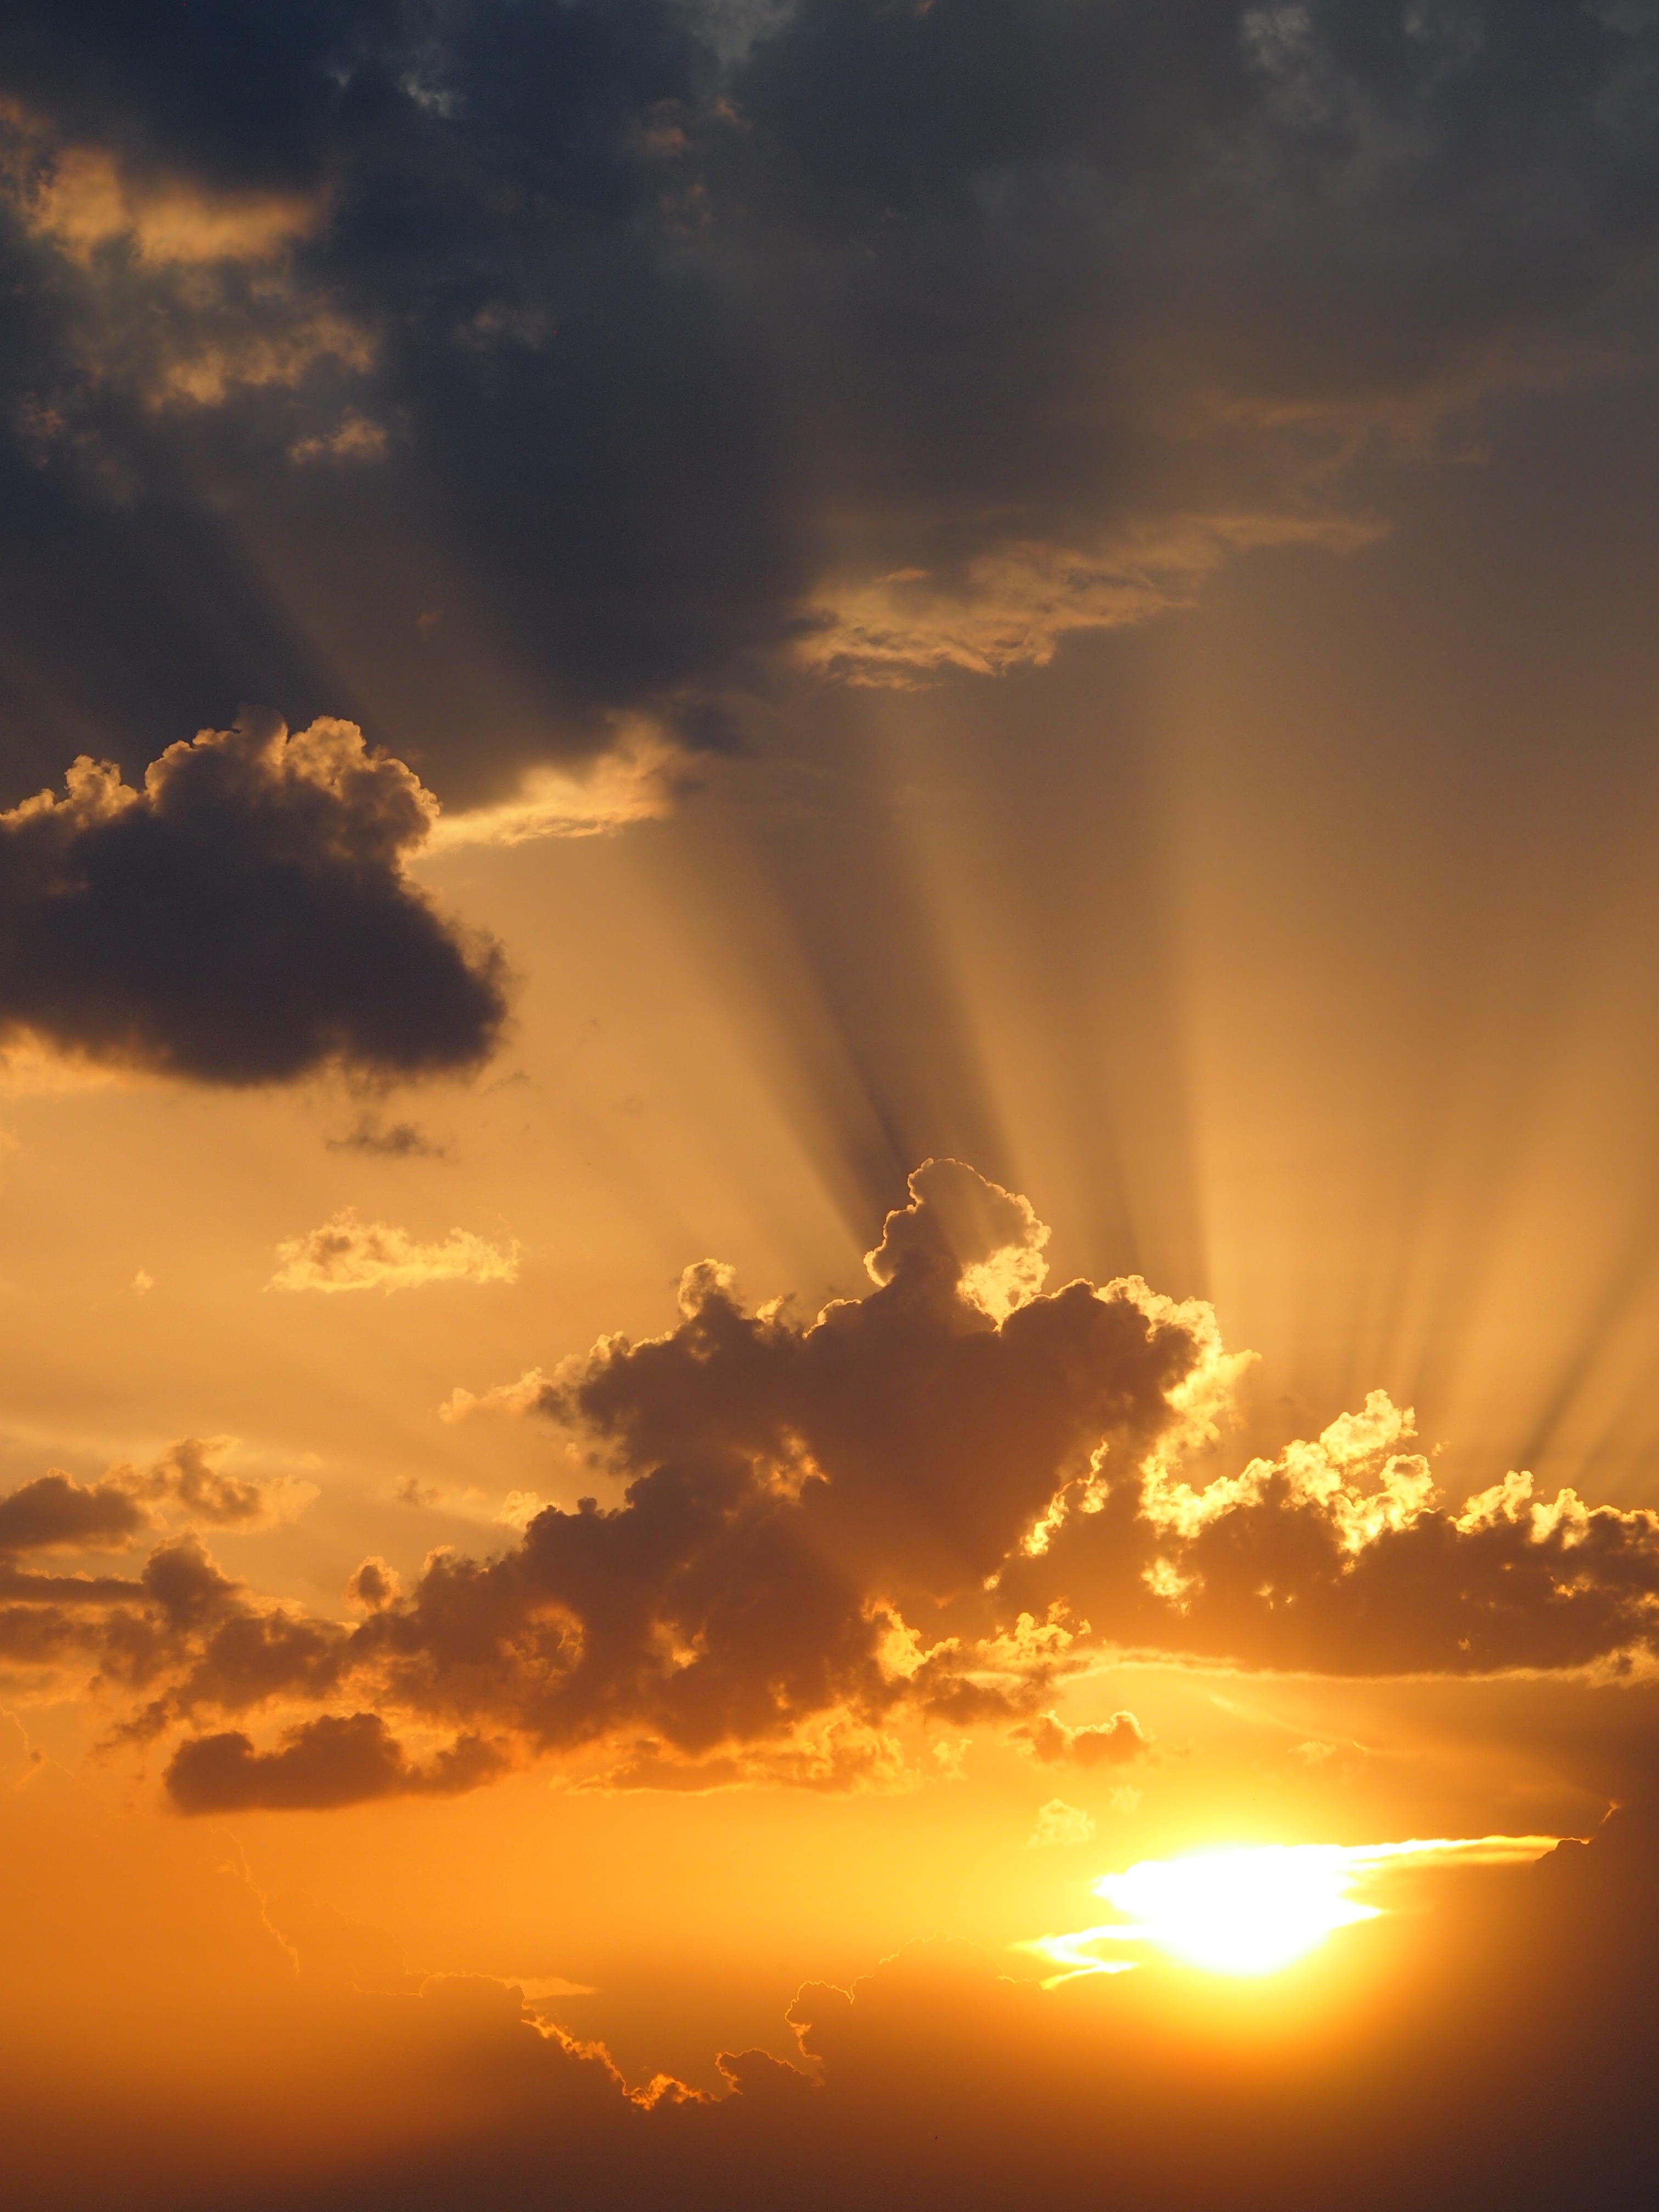
horizon, cloud, sky, sun, sunrise, sunset, field, sunlight, morning, dawn, atmosphere, dusk, evening, clouds, rays, mood, afterglow, meteorological phenomenon, atmospheric phenomenon, red sky at morning